Needle's Eye

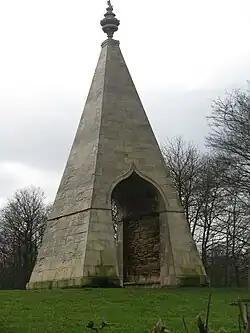
Needle's Eye in 2012

Needle's Eye is a pyramid Grade II* listed building which is situated in Wentworth, South Yorkshire in northern England. Needle's Eye is one of several follies in and around Wentworth Woodhouse park; the others include Hoober Stand and Keppel's Column.